Aleksander Skotnicki (hematologist)

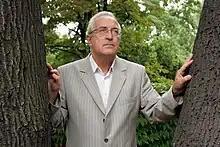

Aleksander Bartłomiej Skotnicki (born 24 August 1948) is a Polish hematologist and transplantologist, specialist in internal medicine, professor of medical sciences, Head of the Hematology Clinic of the Jagiellonian University Medical College between 1993 and 2018, academic lecturer, social activist, member of the Polish Academy of Learning.